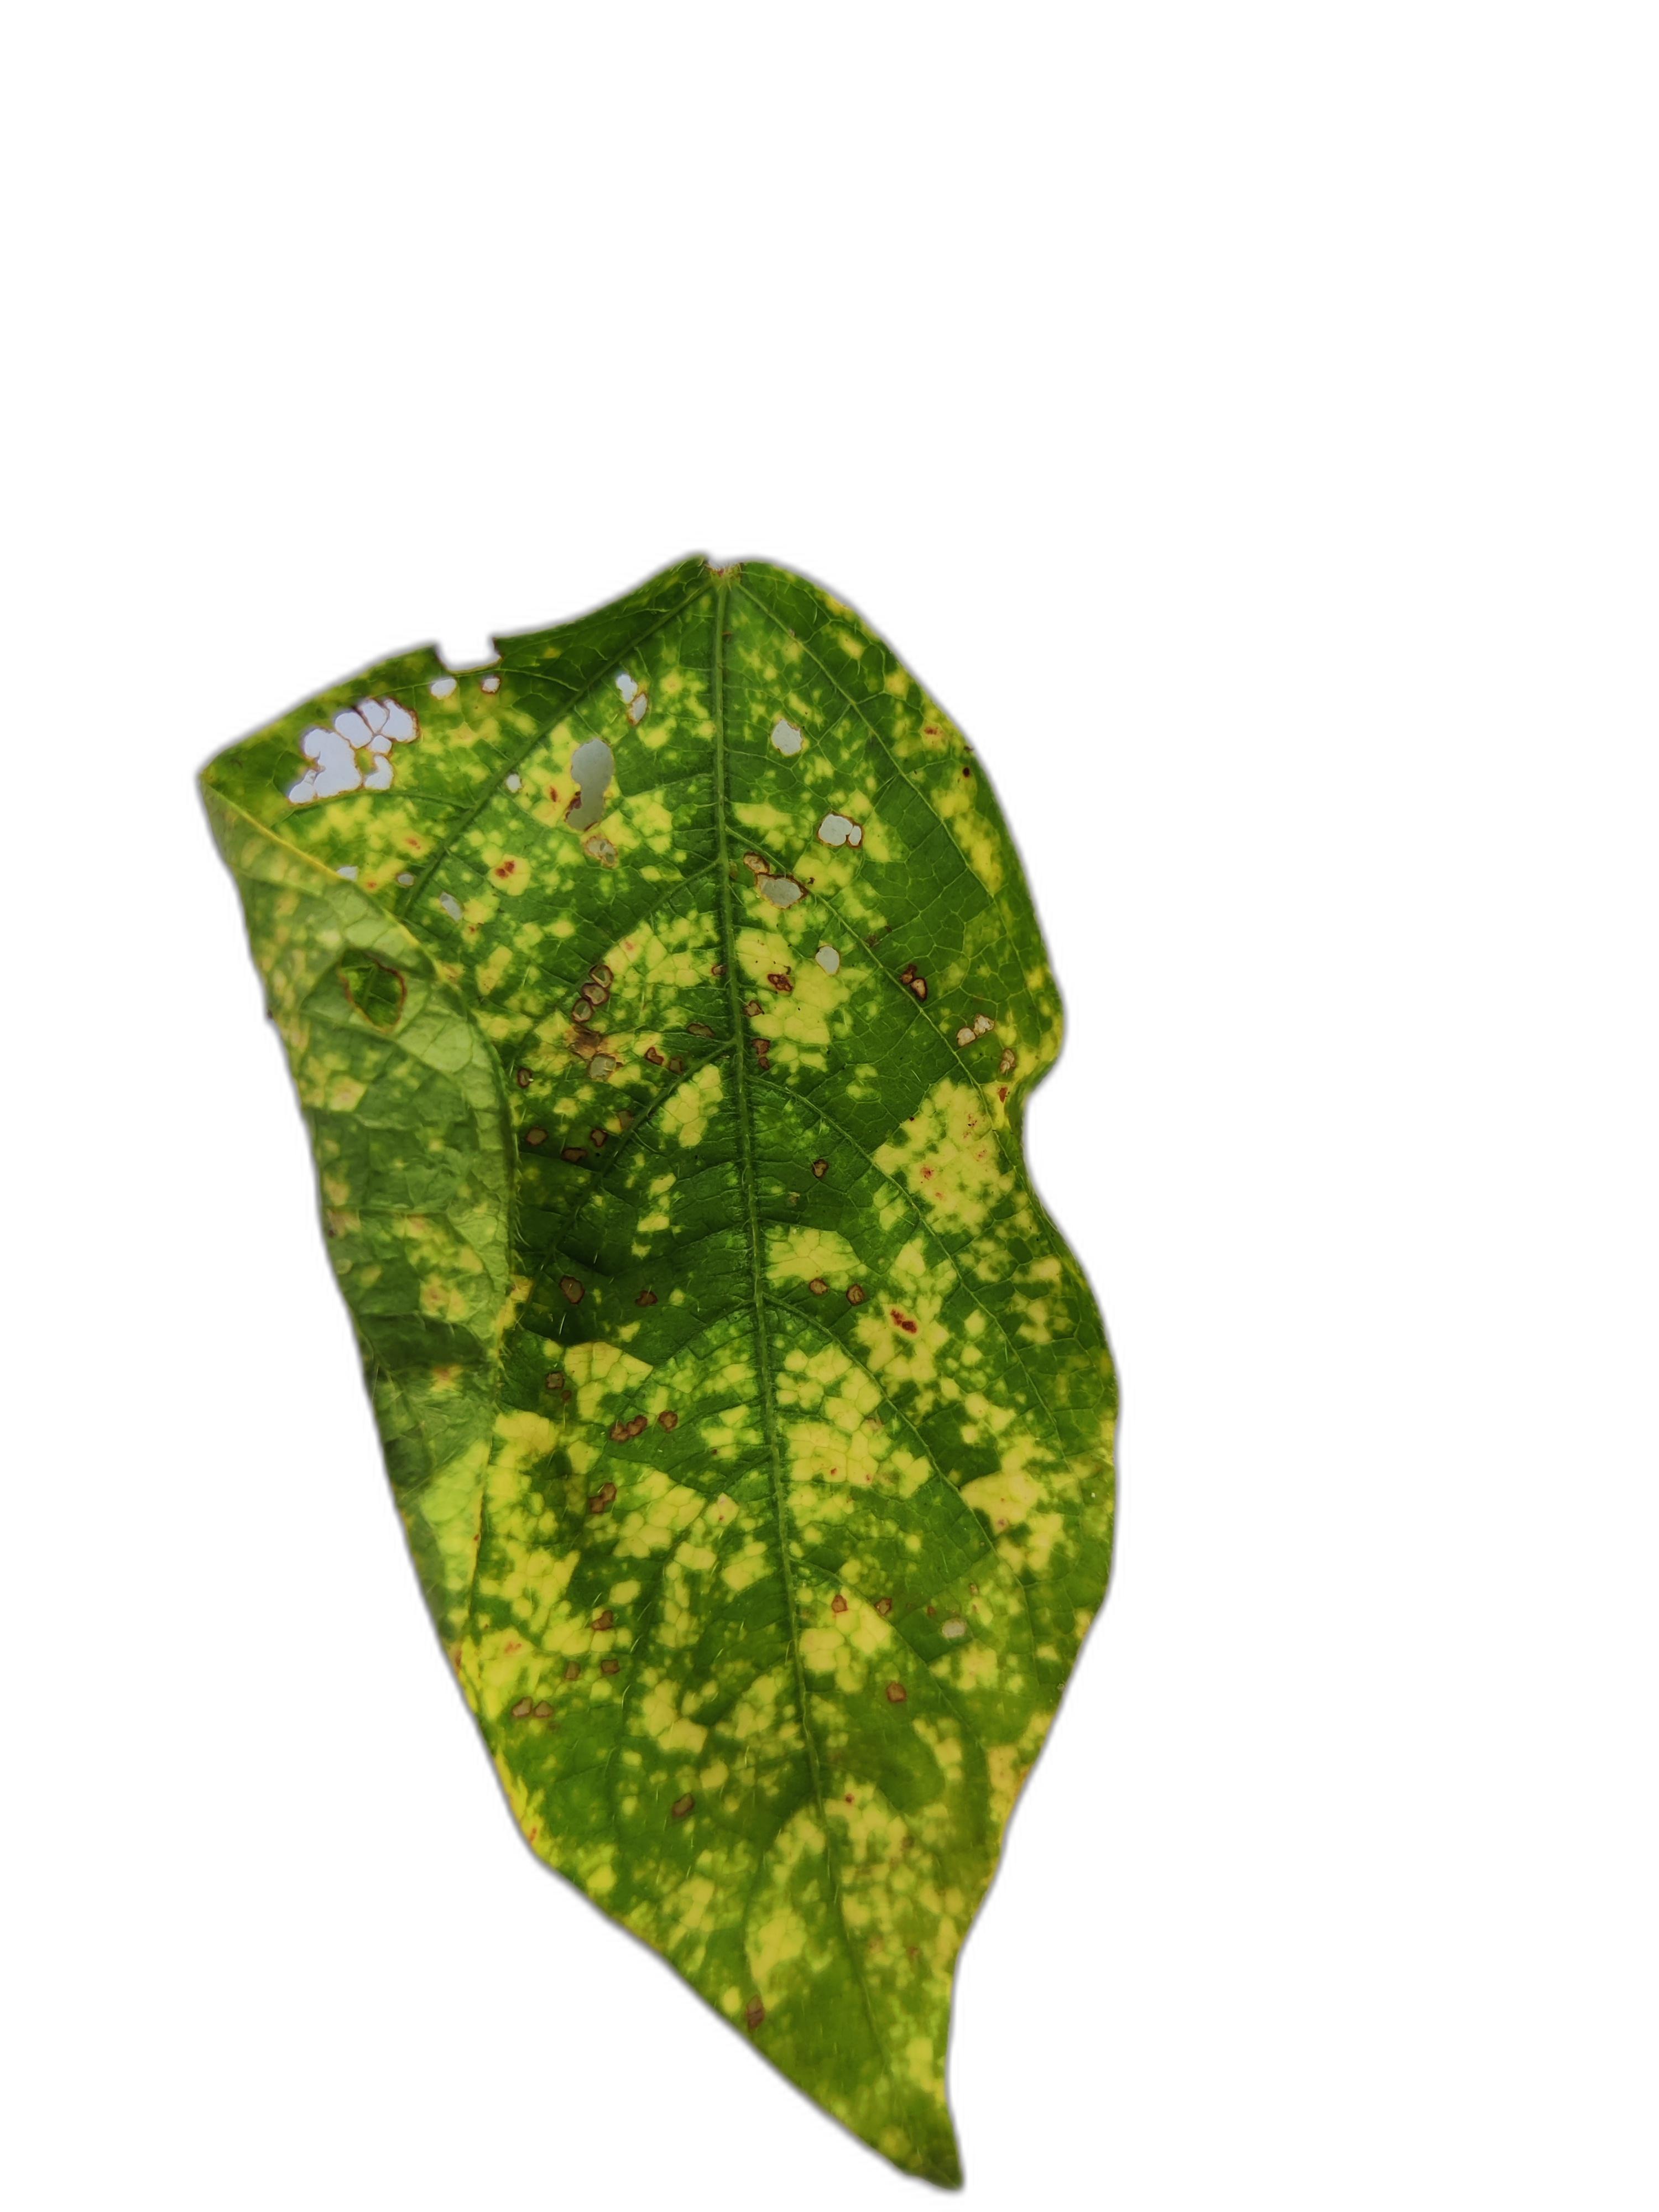
Label: Yellow Mosaic